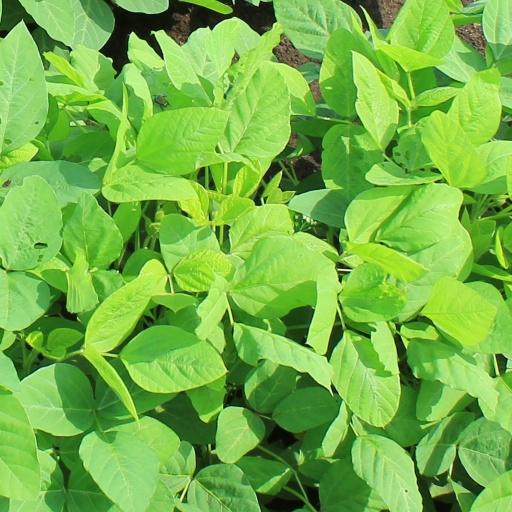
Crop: soybean